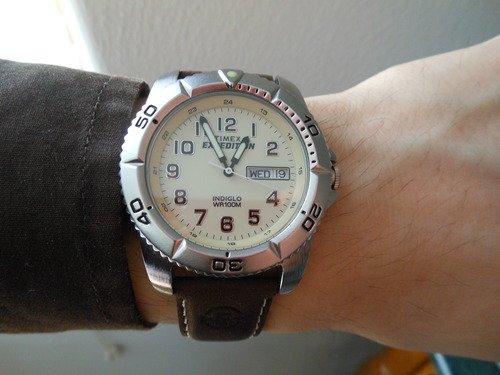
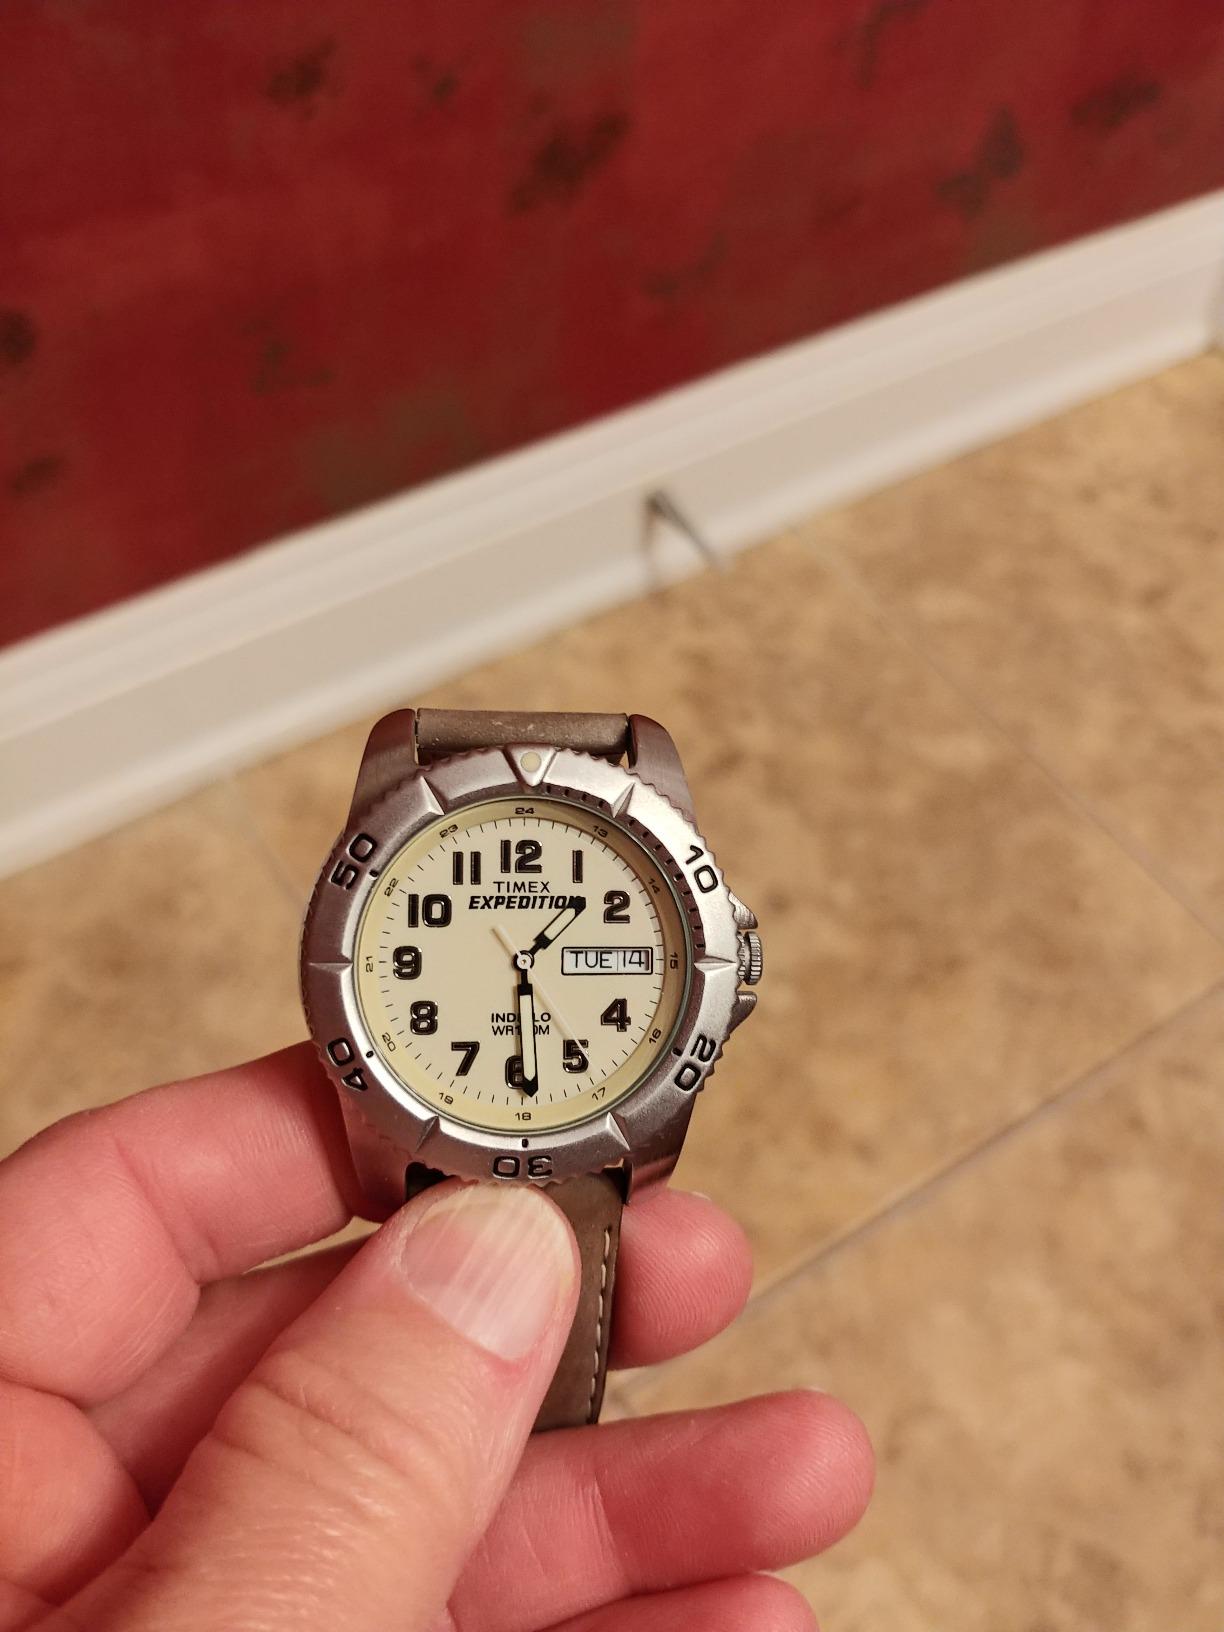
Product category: accessories_watch
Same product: yes